Native American jewelry

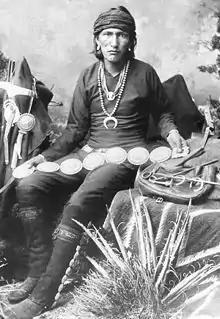
Bai-De-Schluch-A-Ichin or Be-Ich-Schluck-Ich-In-Et-Tzuzzigi (Slender Silversmith) "Metal Beater," Navajo silversmith, photo by George Ben Wittick, 1883

Jewelry in the Americas has an ancient history. The earliest known examples of North American jewelry are four bone earrings found at the Mead Site, near Fairbanks, Alaska that date back 12,000 years. Beginning as far back as 8800 BCE, Paleo-Indians in the American Southwest drilled and shaped multicolored stones and shells into beads and pendants. Olivella shell beads, dating from 6000 BCE, were found in Nevada; bone, antler, and possibly marine shell beads from 7000 BCE were found in Russell Cave in Alabama; copper jewelry was traded from Lake Superior beginning in 3000 BCE; and stone beads were carved in Poverty Point in Louisiana in 1500 BCE.